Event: Nepal Earthquake
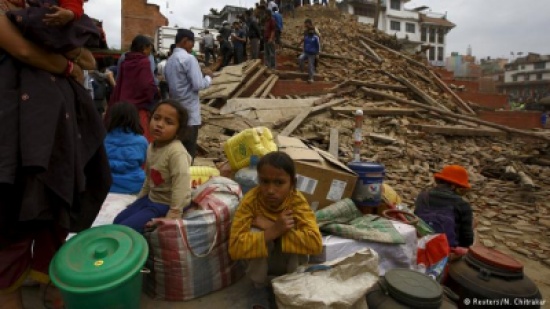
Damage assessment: damage